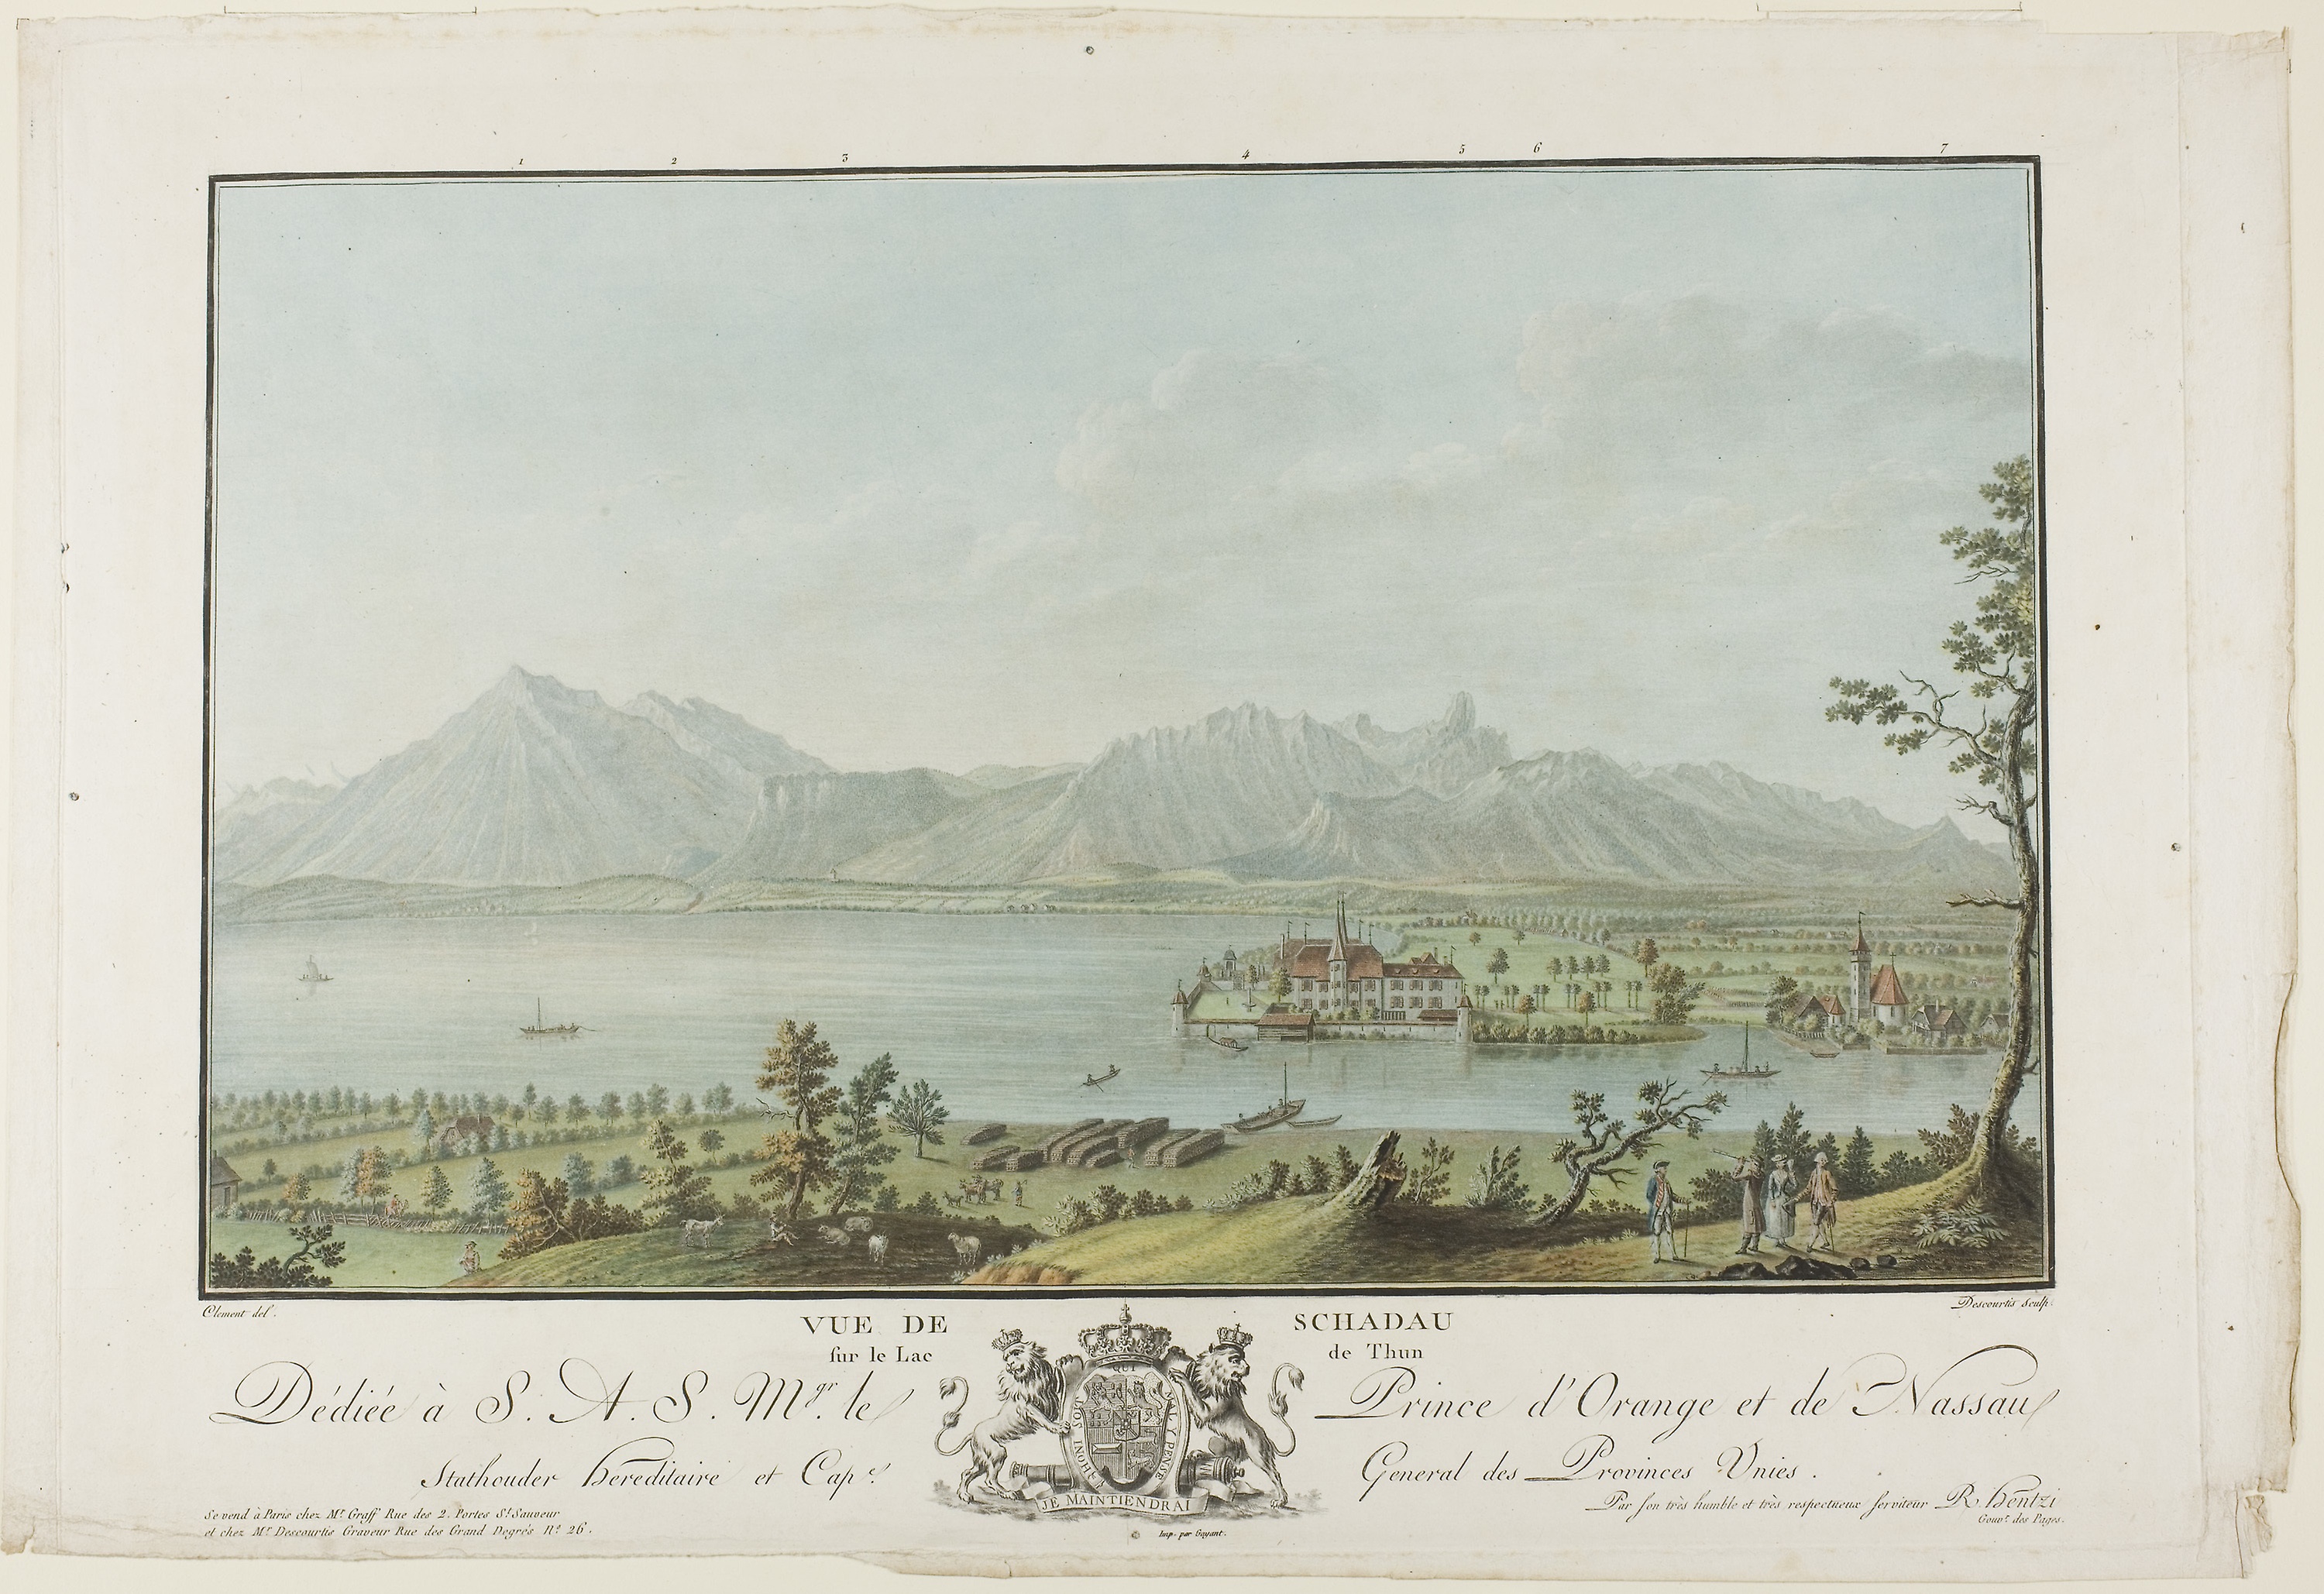
watercolor paint, picture frame, painting, paint, paper product, artwork, landscape